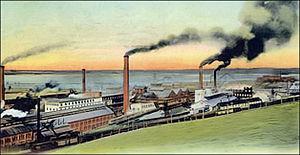
Le lac Onondaga se trouve dans l'État de New York, au nord-ouest de la ville de Syracuse. L'extrémité sud-est de ce lac et son rivage sud-ouest sont cernés par la zone industrielle et les rocades autoroutières ; à l'opposé, les rivages nord-est et nord-ouest sont couverts d'une succession de parcs et de musées.